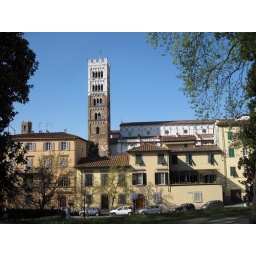
The side of the church and bell tower in old Lucca, inside the wall of the city.